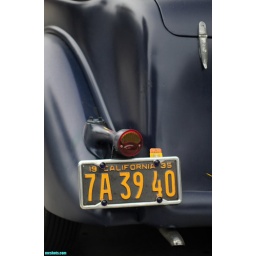
vintage auto in the carpark at c street in ventura